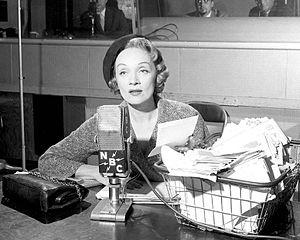
Monitor est un programme d'émission radiophonique américain diffusé le week-end du 12 juin 1955 au 26 janvier 1975. Diffusé en direct et à l'échelle du pays entier sur le réseau de radio NBC. Il se déroulait du samedi matin à 8 heures jusqu'au à minuit. Cependant, après les premiers mois, la totalité de la diffusion du week-end a été raccourcie : interruption de l'émission de minuit à l'aube, car peu de stations de la chaîne National Broadcasting Company le diffusaient.